Robert Durning Holt

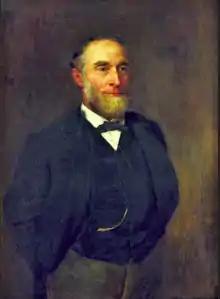
Robert Durning Holt (1832–1908). Oil on canvas by Percy Bigland, ca. 1891.

Robert Durning Holt (11 October 1832 in Liverpool – 10 December 1908) was an English cotton-broker and local politician. He was Mayor of Liverpool and the first Lord Mayor of Liverpool (1892–1893).